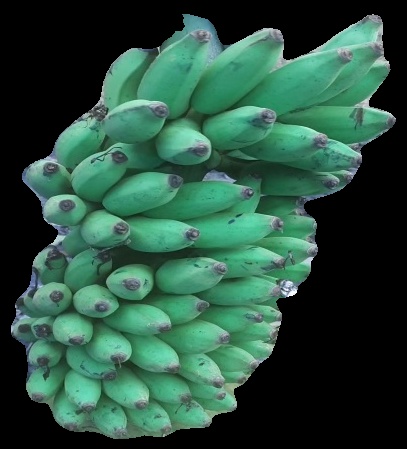
Variety: elakki-bale
Grade: grade2